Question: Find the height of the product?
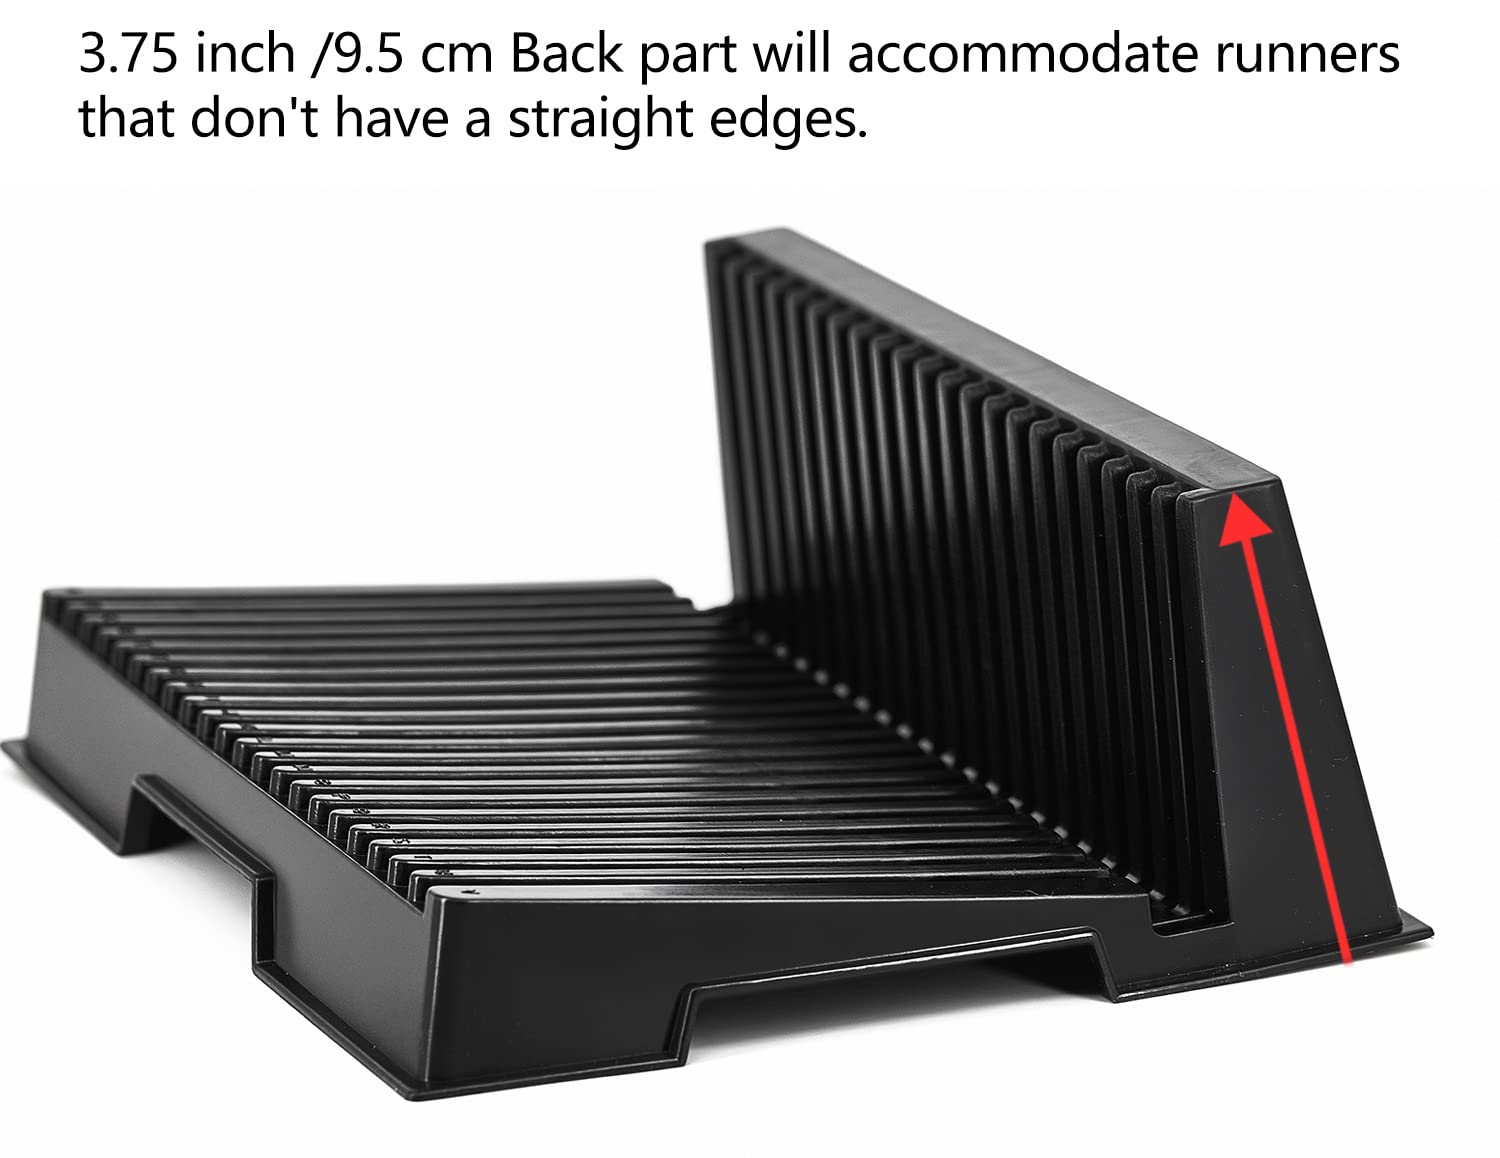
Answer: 9.5 centimetre